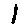
Label: 1